Romance in the 7th Month

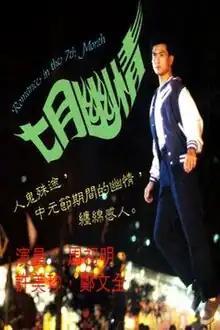
Promotional poster

Romance in the 7th Month ( is a 1994 Singaporean television film directed and executive-produced by Michael Woo. It stars Chew Chor Meng, Cynthia Koh and Henry Tee. It received positive reviews from critics and audiences.